Aurél von Kelemen

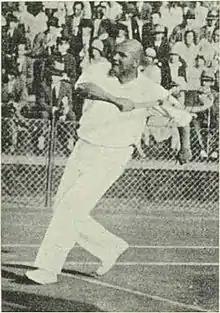

Aurél von Kelemen (20 April 1888 – 10 November 1968) was a Hungarian tennis player. He competed at the 1912 Summer Olympics and 1924 Summer Olympics.